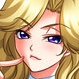
Portrait style: Anime Portrait